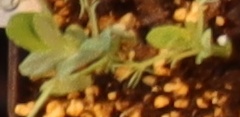
Label: Field Pea